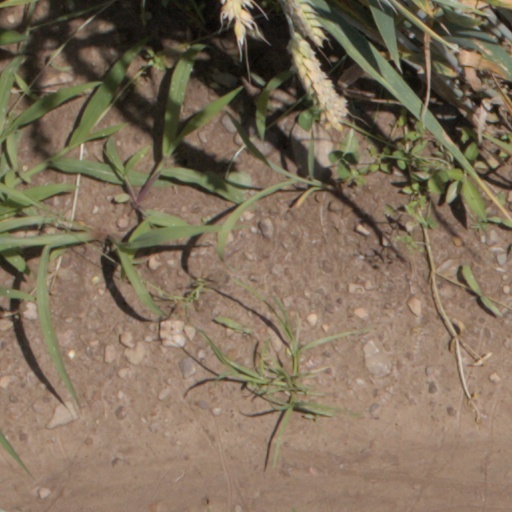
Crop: wheat